Melanchthonhaus (Bretten)

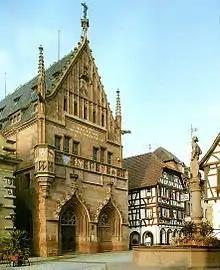
Melanchthonhaus in Bretten

The Melanchthonhaus is a museum and research facility of the Protestant Reformation in Bretten, particularly on the life of Philipp Melanchthon. It includes an exhibition on his life, a research centre, a specialist library and a documentation centre of the international Melanchthon-Forschung. The library contains around 11,000 books about the history of the Reformation.